Areva

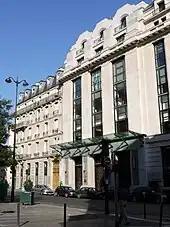
Former Areva headquarters, rue Lafayette in Paris

Areva was created on 3 April 2001 by the merger of Framatome (later: Areva NP, now: Framatome), Cogema (later: Areva NC, now: Orano Cycle) and Technicatome (later: Areva TA, now: Technicatome). It was based on the structure of its precursor, CEA-Industrie. Anne Lauvergeon became its first CEO.